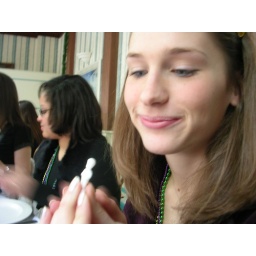
there was a little white baby in my cup